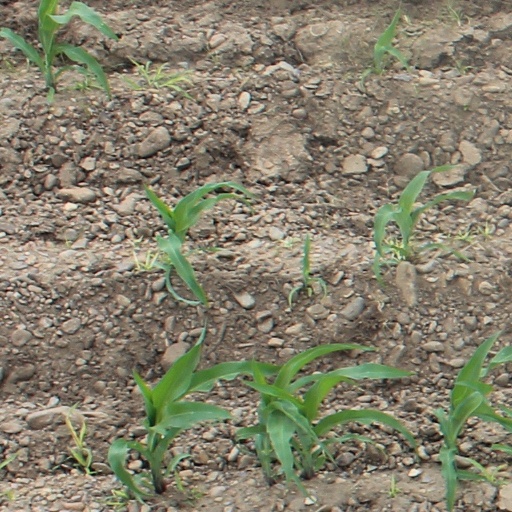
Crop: maize; corn